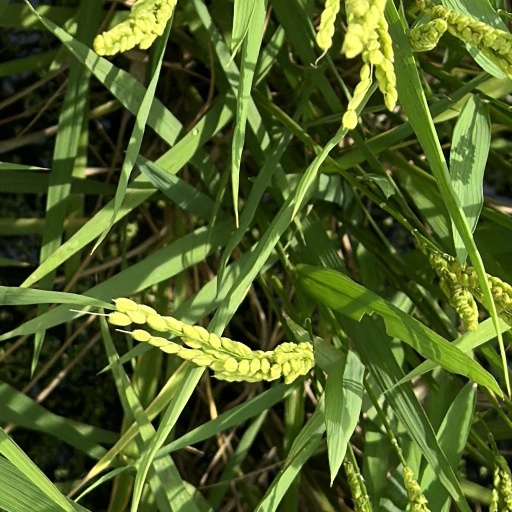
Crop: rice